United Nations Security Council

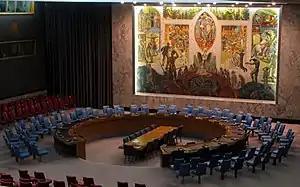
The meeting room exhibits "Untitled (Mural for Peace)", the United Nations Security Council mural by Per Krohg (1952).

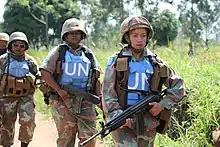
South African soldiers patrolling as part of MONUSCO in 2018

Unlike the General Assembly, the Security Council is not bound to sessions. Each Security Council member must have a representative available at UN Headquarters at all times in case an emergency meeting becomes necessary.